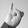
ASL letter: I